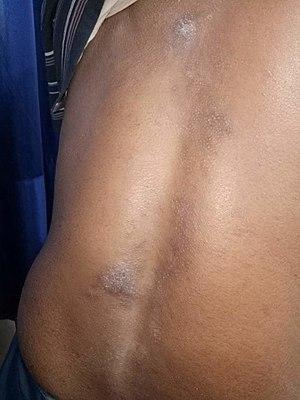
terme d'eczéma nummulaire